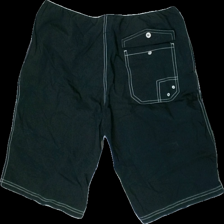
View: back
Type: Shorts
Category: Men
Brand: Mywear (Ica)
Colors: Black, Grey, White, Multicolor
Material: 65% cotton, 35% nylon
Cut: Regular
Size: M
Season: All
Price range: 50-100
Recommended usage: Reuse